Gordon Neilson

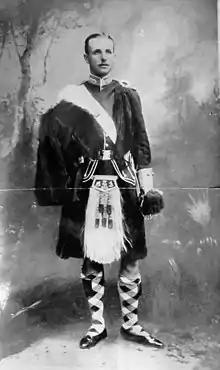

Colonel Walter Gordon Neilson, (1 October 1876–29 April 1927) was a Scotland international rugby football player.